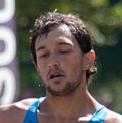
Age: 32